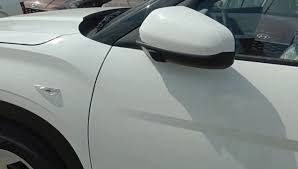
Label: noambulance